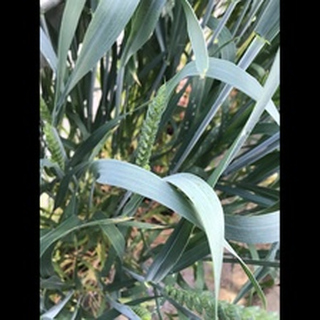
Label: healthy_wheat